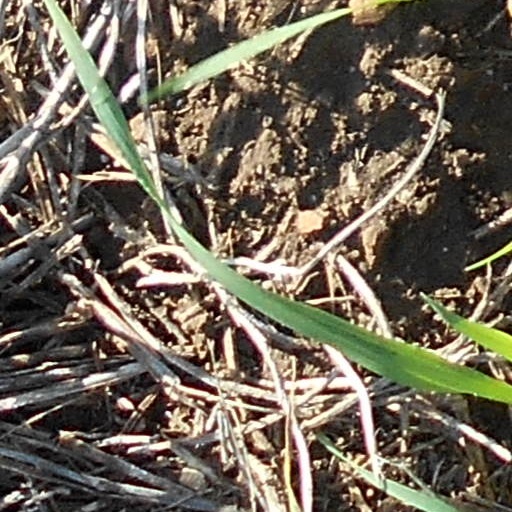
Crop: wheat